Thésy

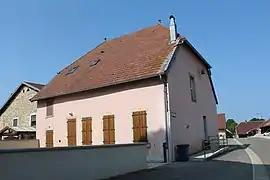
The town hall in Thésy

Thésy is a commune in the Jura department in the Bourgogne-Franche-Comté region in eastern France.